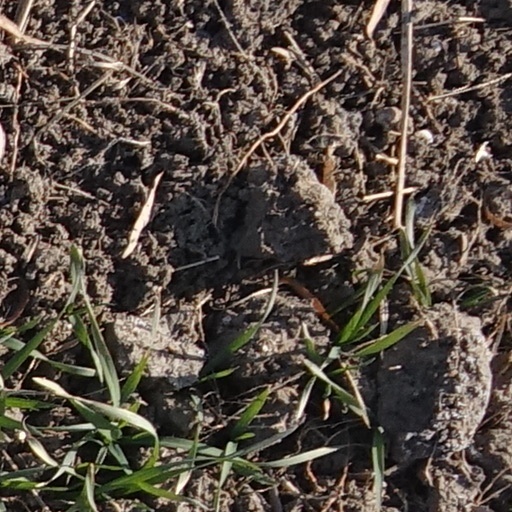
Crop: wheat